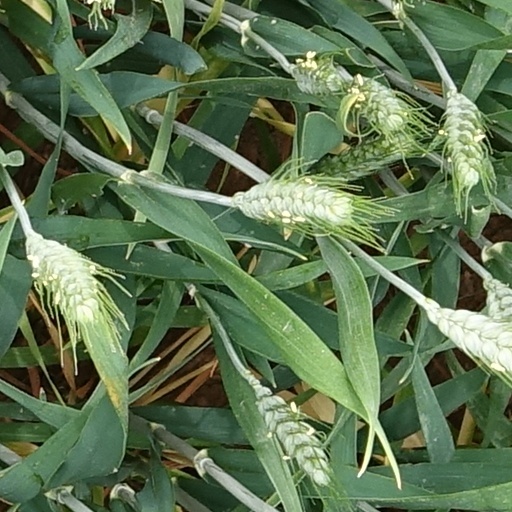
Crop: wheat